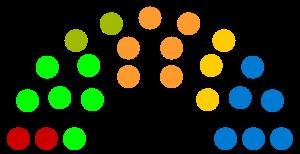
Plan-les-Ouates est une commune suisse du canton de Genève. Elle est, depuis le 22 décembre 2010, la 11ᵉ ville du canton quant à la population avec 10 690 habitants.